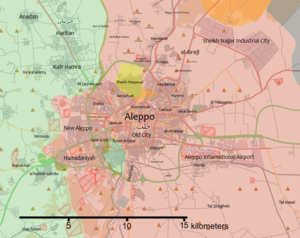
Alep, le 13 décembre 2016.
La bataille d'Alep a lieu de 2012 à 2016 lors de la guerre civile syrienne, dans l'ancienne capitale économique et deuxième ville de Syrie. La bataille débute le 19 juillet 2012 par une offensive des rebelles qui s'emparent rapidement des quartiers est, mais échouent à emporter toute la ville. Pendant quatre ans, Alep se retrouve divisée entre sa partie ouest, tenue par le régime, et sa partie est, contrôlée par l'opposition. Les combats se déplacent en périphérie, chaque camp cherchant à encercler l'autre, les rebelles y parvenant brièvement à l'automne 2013.